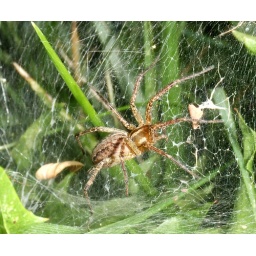
A rather large female grass spider i found in my backyard. That place is a jungle out there!